Jack Stephens (footballer)

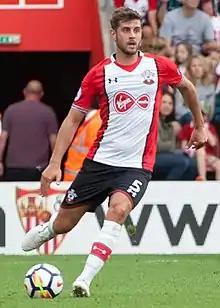
Stephens playing for Southampton in 2017

Jack Stephens (born 27 January 1994) is an English professional footballer who plays as a defender for and captains club Southampton.